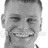
Emotion: happy